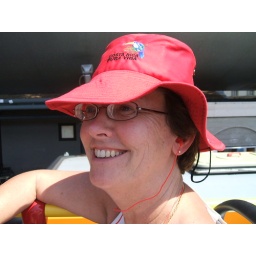
Fiona in a red hat on top of open top tour bus